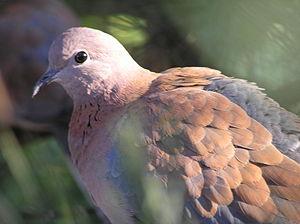
Nombre d'espèces: 663